Zentraler Omnibusbahnhof Berlin

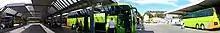
Panorama picture ZOB Berlin

The bus station is located on the western edge of the City West in the "Masurenallee", right next to the Berliner Ringbahn and the parallel running Bundesautobahn 100 ("Stadtautobahn") to the Messe Berlin. The Messe Nord/ZOB station on the circular railway (/) and the Kaiserdamm underground station of the underground line are about 300 and 350 metres away respectively. There is a direct connection to the bus station only via some bus lines of the Berliner Verkehrsbetriebe (BVG). The connection to the city centre is via the underground line, whose station is two blocks north of Kaiserdamm; the journey from there to Zoo station takes eight minutes, to Alexanderplatz 28 minutes.